Jose Thettayil

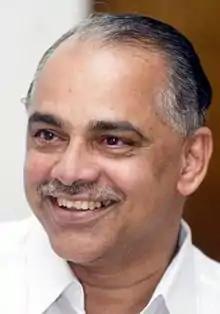

Jose Thettayil (born 17 August 1950) is an Indian politician, trade unionist, advocate, and a member of Janata Dal (Secular). He was the ex- minister for Transport in the Government of Kerala. He represents the Angamaly constituency in Ernakulam district in the Kerala Legislative Assembly.